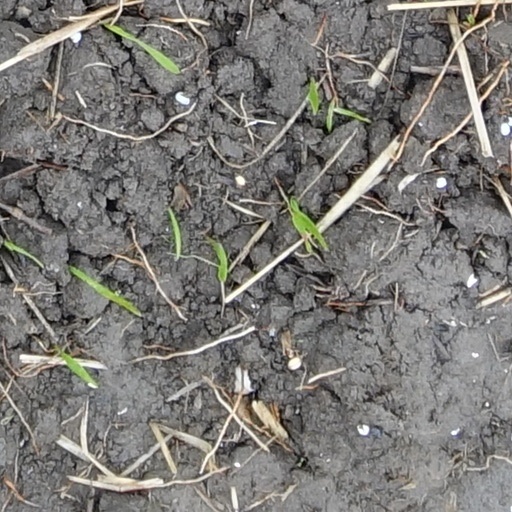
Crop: wheat